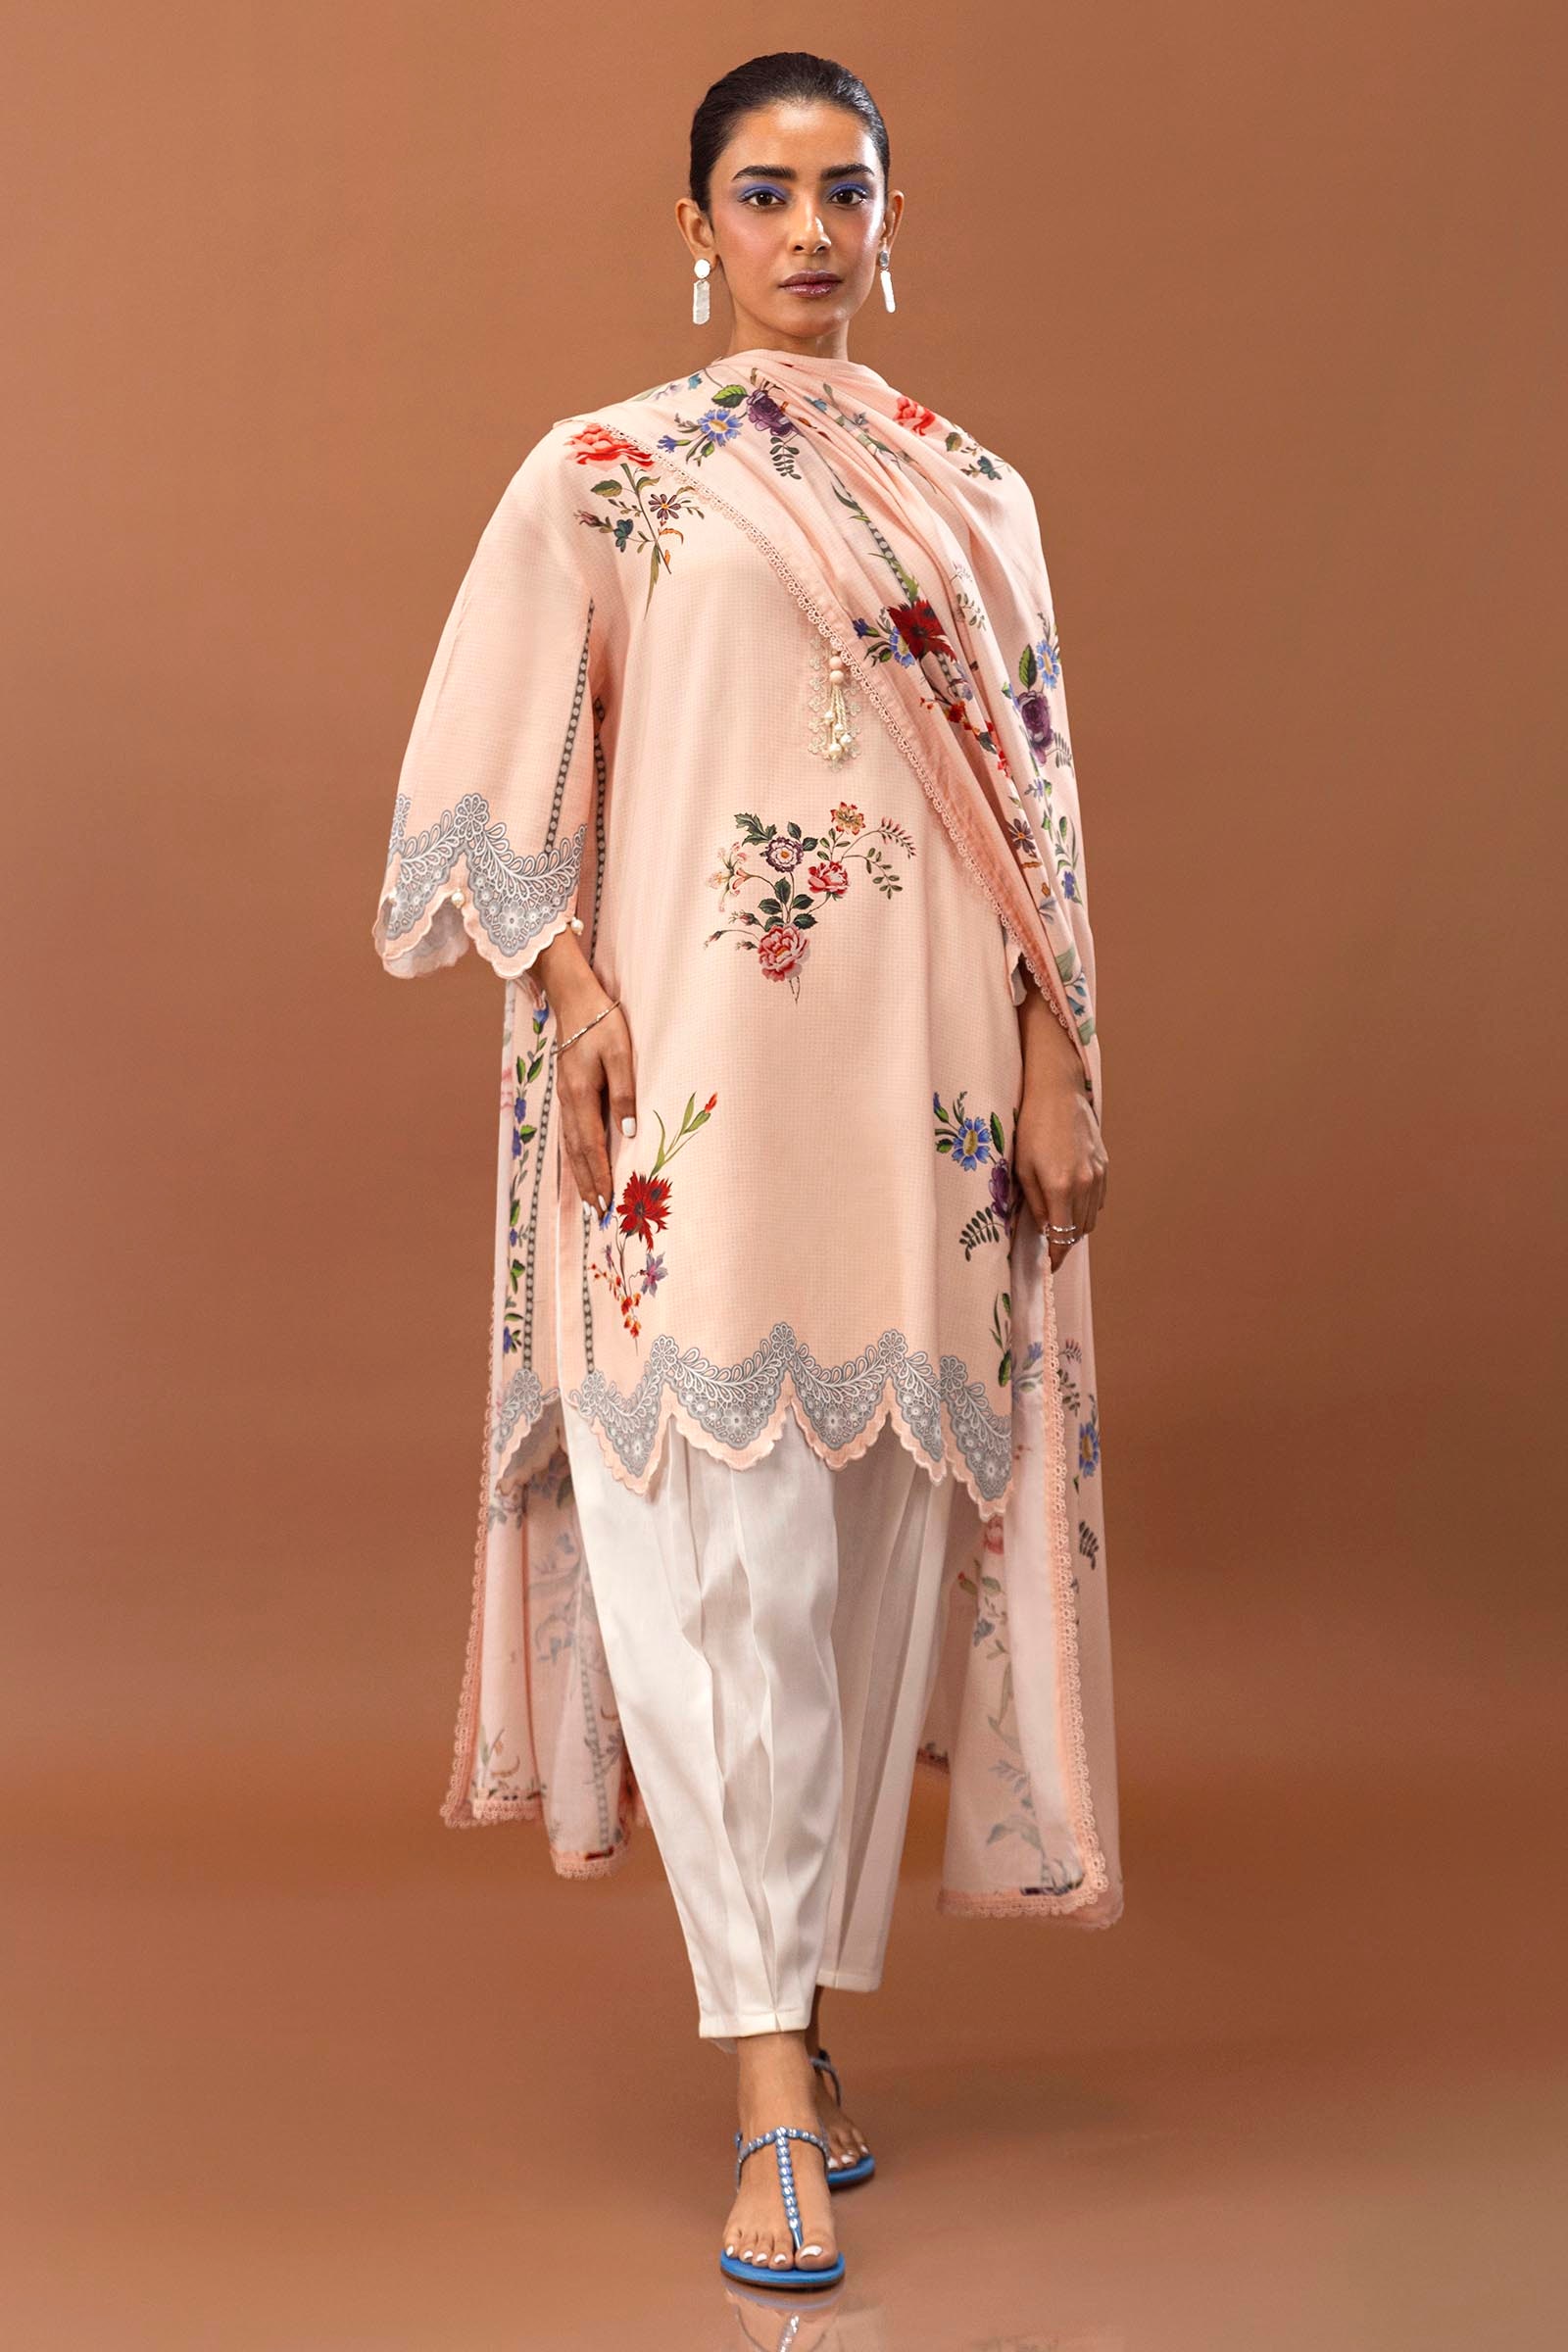
pink multi embroidered salwar suit